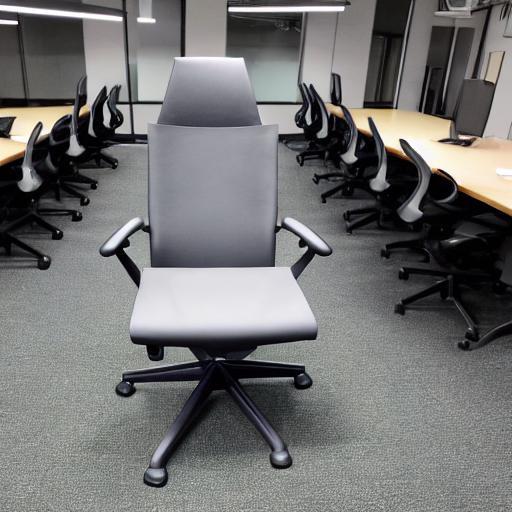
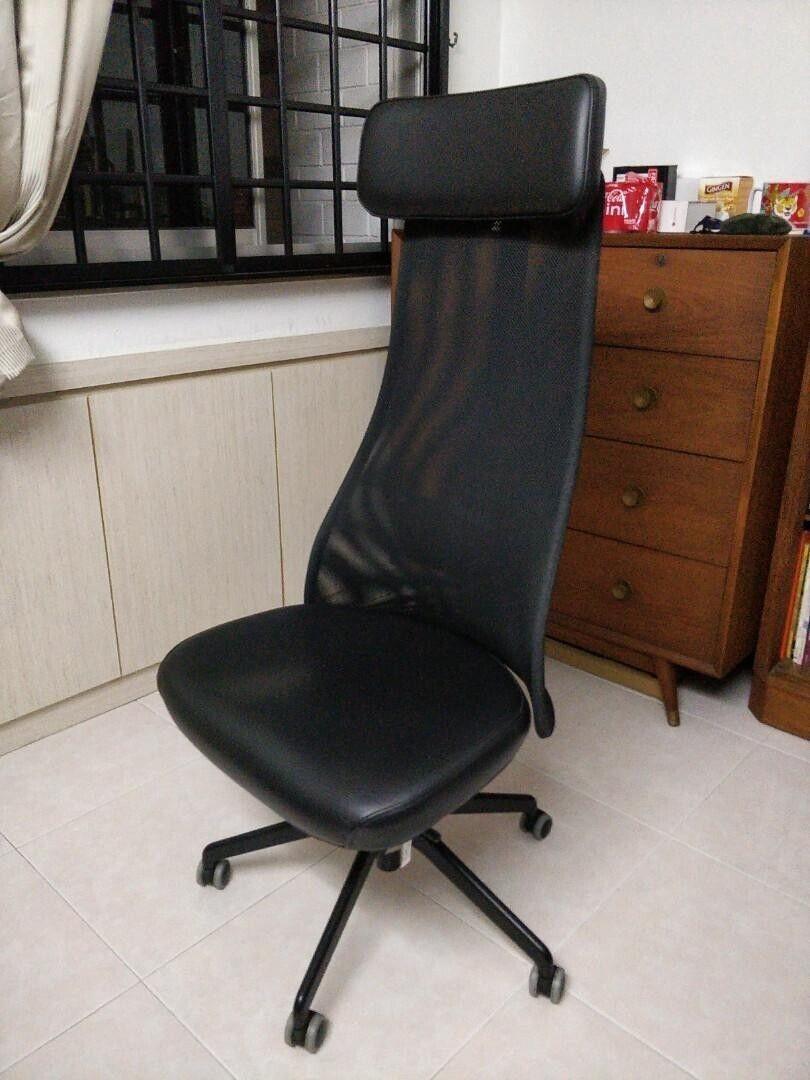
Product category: items_chair
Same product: no